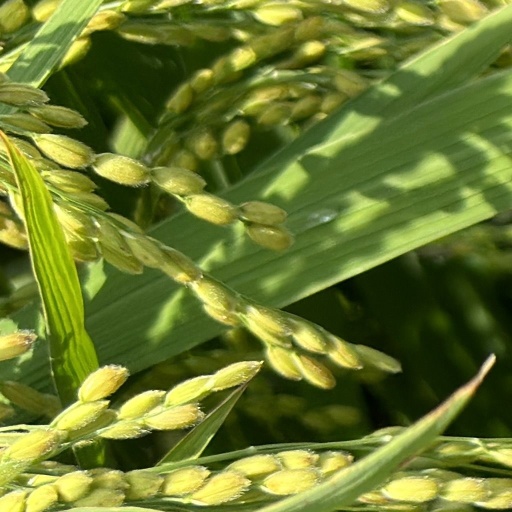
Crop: rice